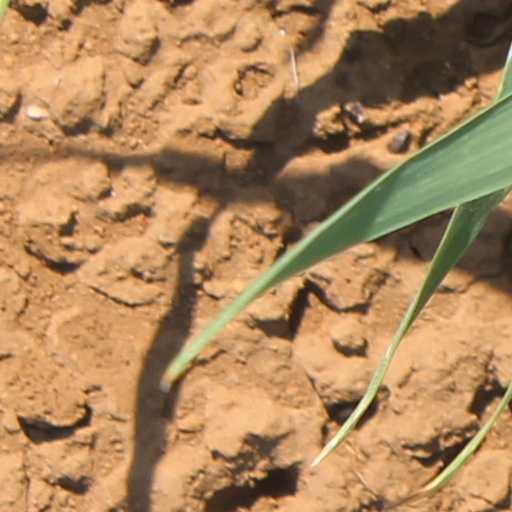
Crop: wheat